Andy Turner (hurdler)

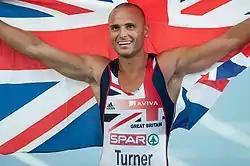
Turner in Barcelona 2010

Andrew Steven Turner (born 19 September 1980) is a retired track and field athlete from England who specialised in the 110 metres hurdles and occasionally competed in the 100 and 200 metres sprints as well as long jump. At the 110 m hurdles, he is the 2011 World Championship bronze medallist, the 2010 European Champion and the 2010 Commonwealth Champion. Also in 2010, he broke the automatically timed world record in the 200 metres hurdles. He was coached by Lloyd Cowan.